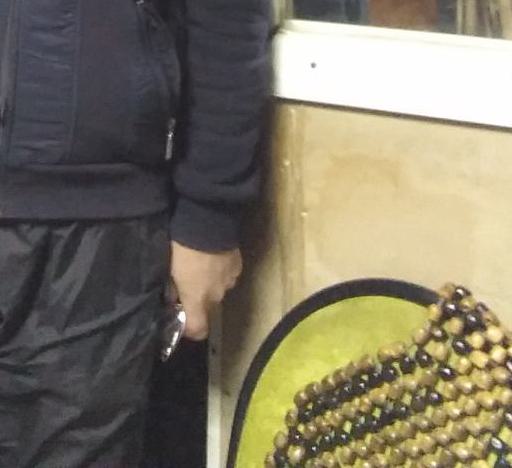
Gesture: no_gesture